Harpago chiragra

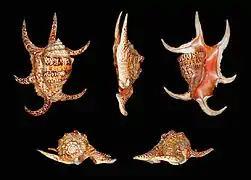

"Harpago chiragra" has a very thick, robust and heavy shell, with a distinct anterior notch. Its most prominent characteristic are the six long and curved marginal digitations, expanded from the flaring, thick outer lip and canals. The columella and aperture are lirate.